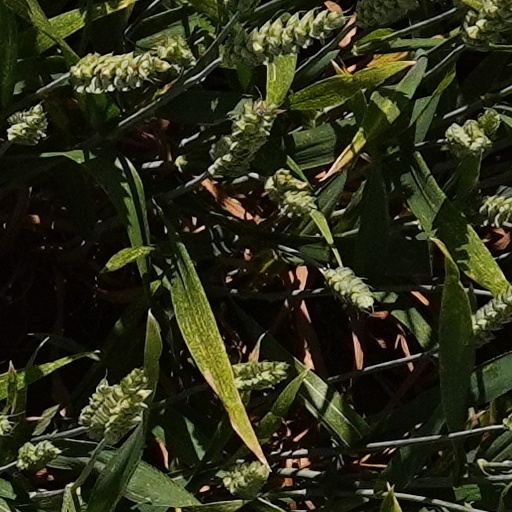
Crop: wheat